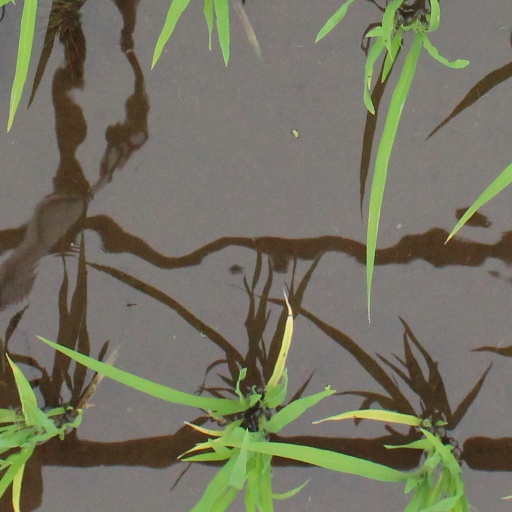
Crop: rice